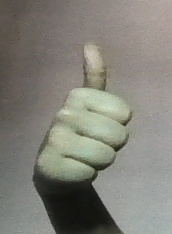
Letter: aleff